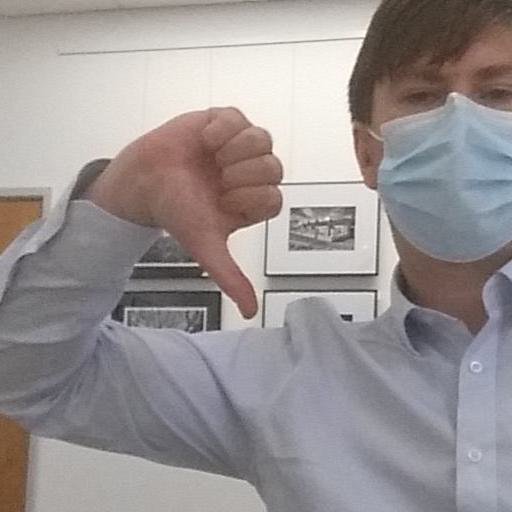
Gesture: dislike